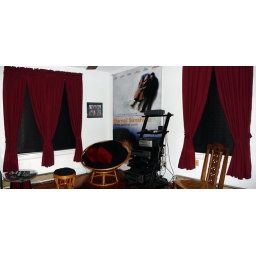
Living room / home theater in progress!